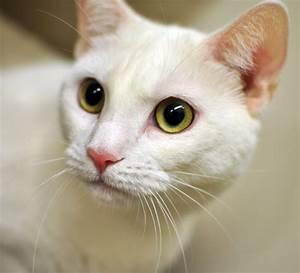
cat